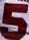
Number: 5